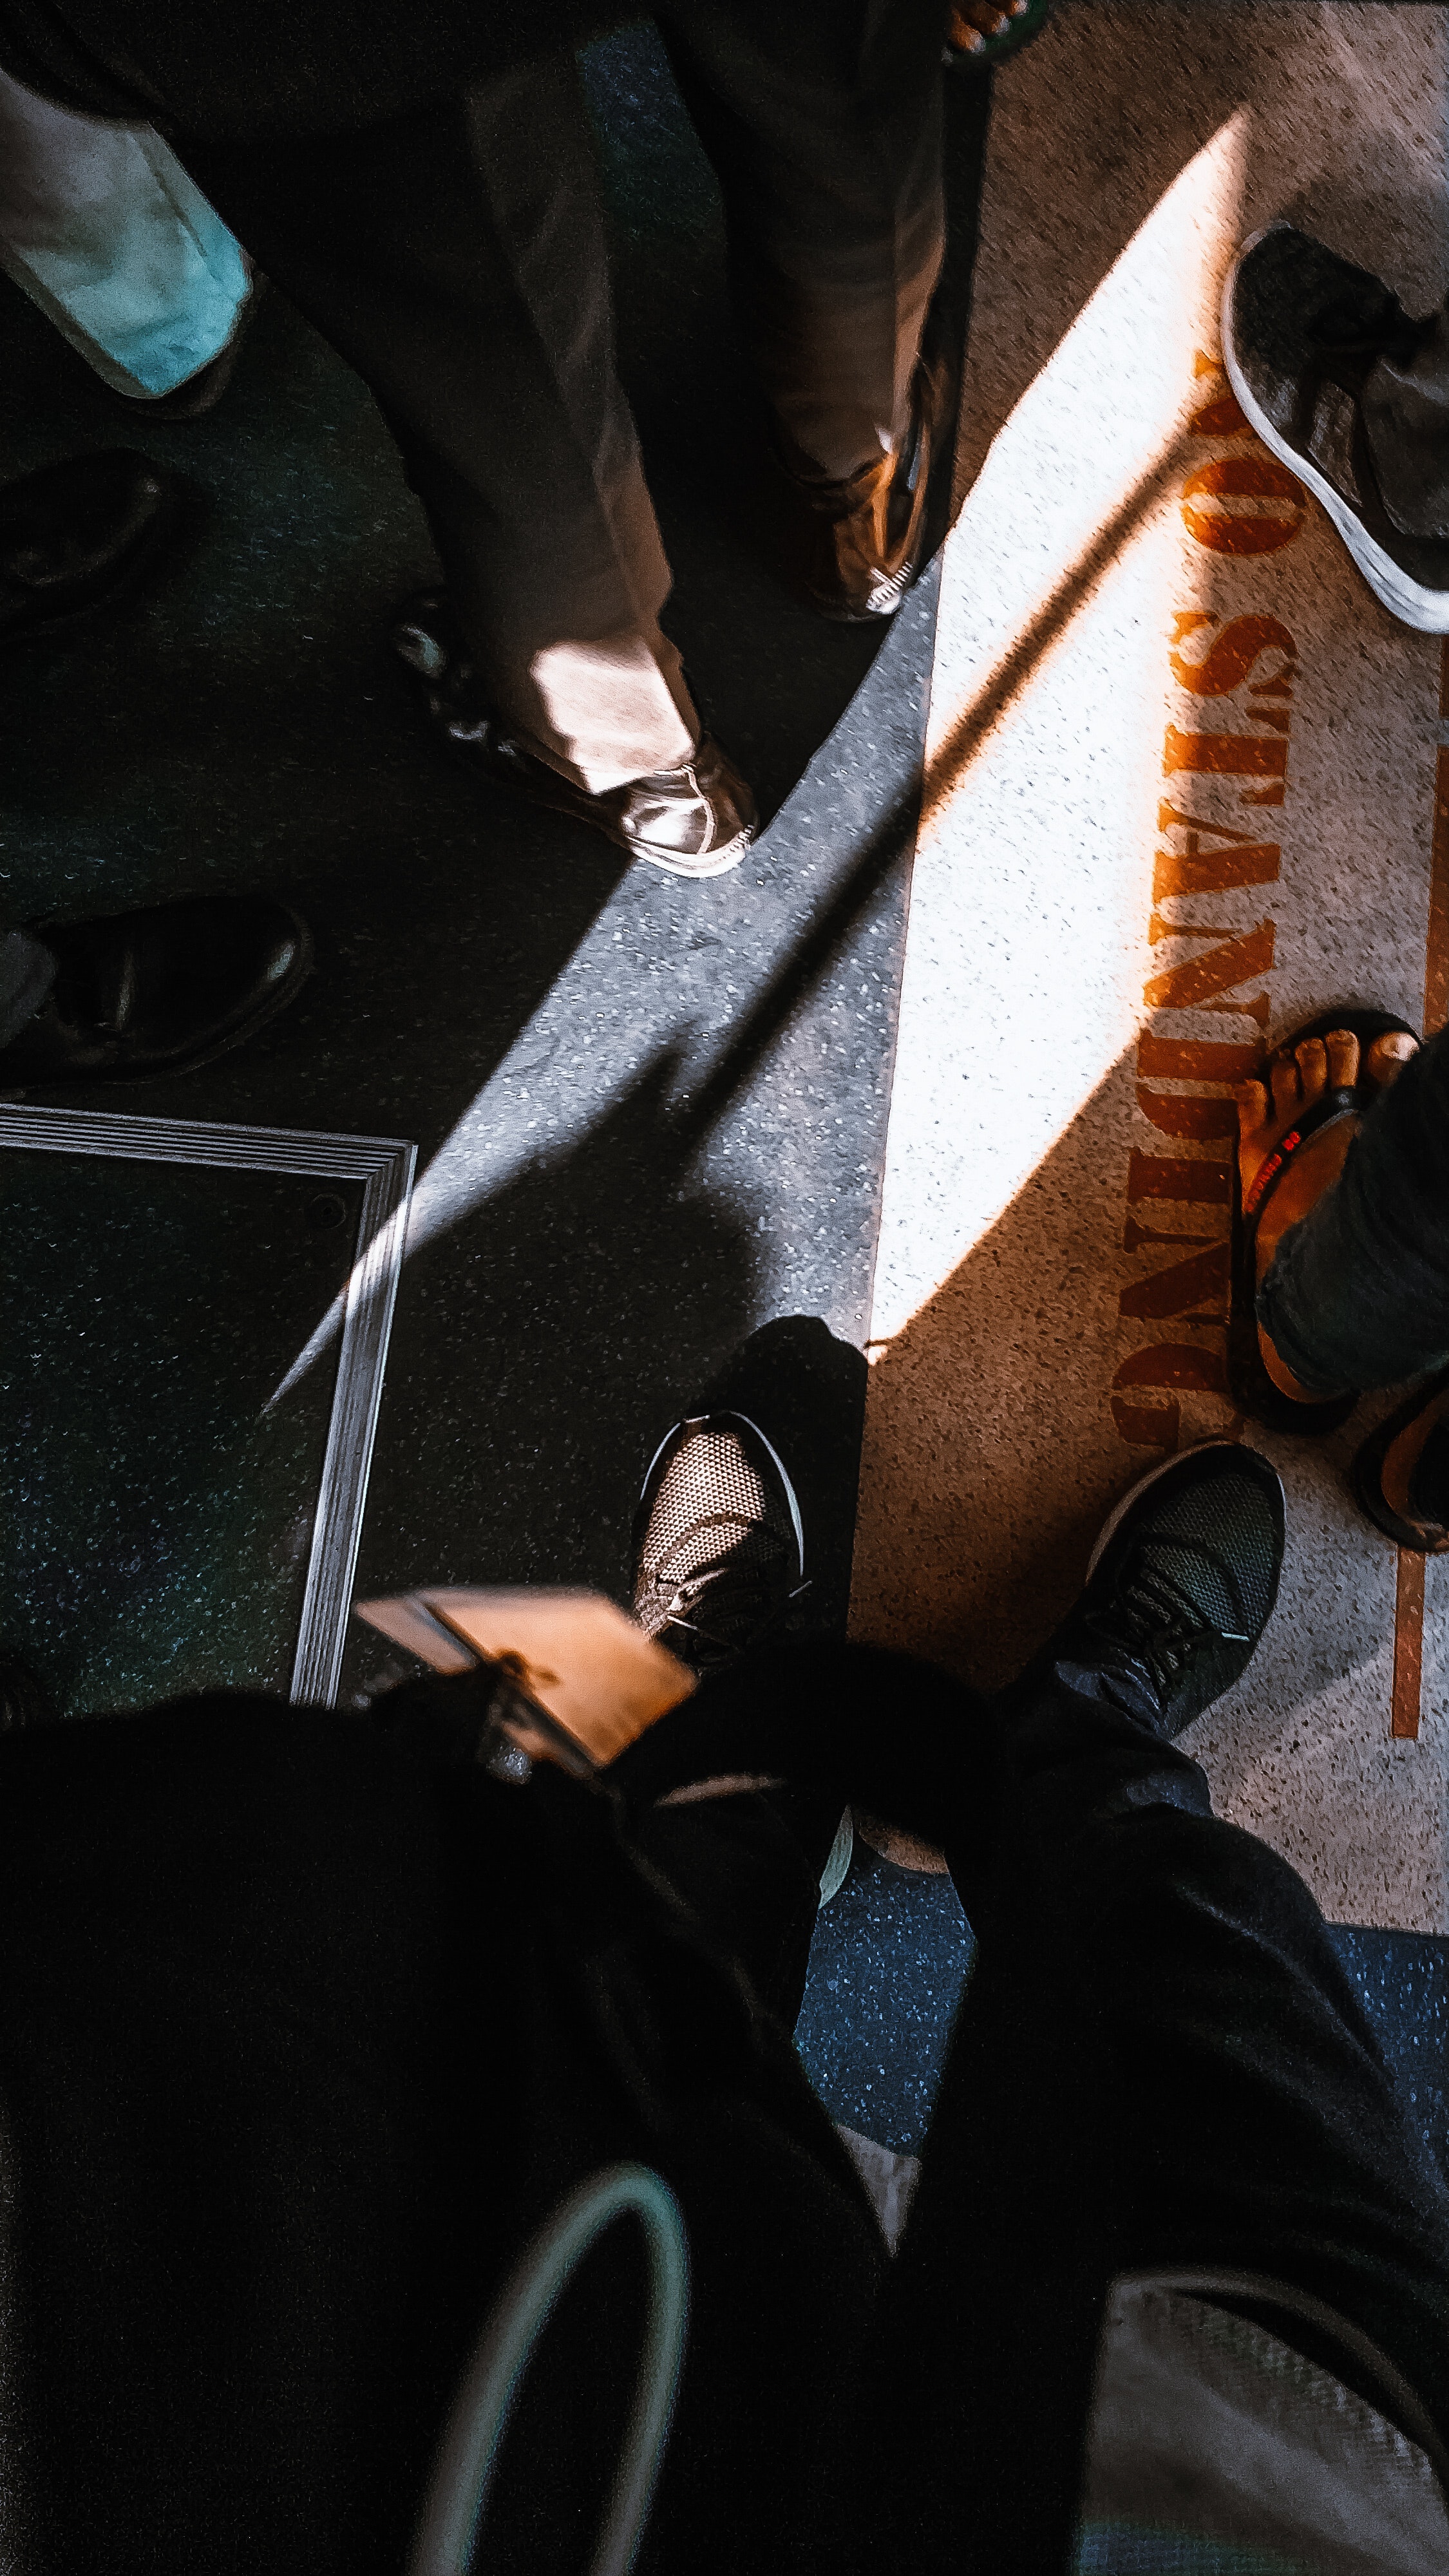
shoe, angle